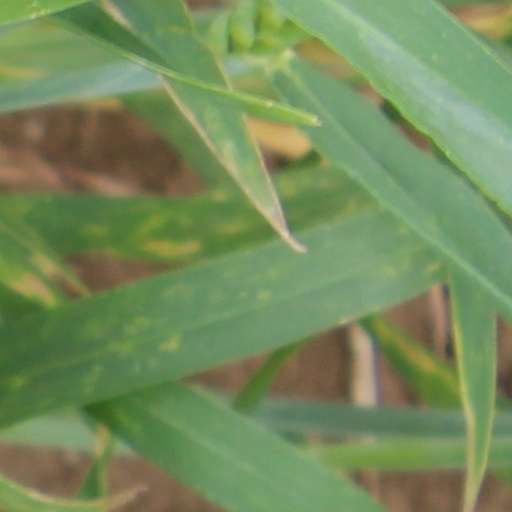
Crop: wheat